Charles H. Whipple

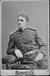
1881 carte-de-visite photo by Reiman & Co., Cincinnati

Charles H. Whipple (12 June 1849 – 6 November 1932) was an officer in the United States Army. He served as a paymaster from 1881 to 1912 and was a veteran of the American Indian Wars, Spanish–American War and Philippine–American War. Whipple served as Paymaster-General of the United States Army from 1908 to 1912 and attained the rank of brigadier general.